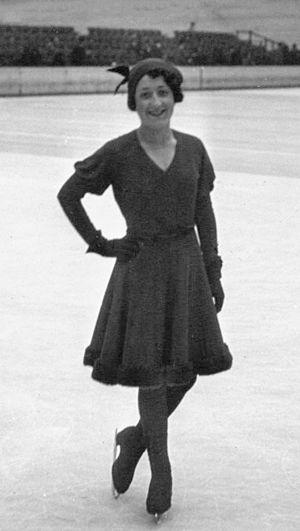
Cette liste présente les personnalités toujours en vie dans l'ordre décroissant de leur âge.
Jacqueline Vaudecrane est une patineuse artistique et entraîneuse française.